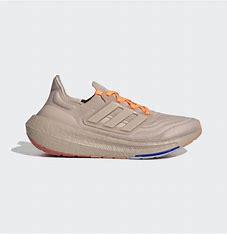
Brand: Adidas
Model: Ultraboost Light Lauf